Hipólito Yrigoyen

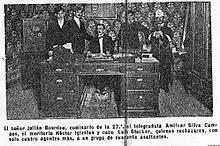
Commissary Julián Bourdeu of the Policía de la Capital (Buenos Aires, Argentina) and part of the staff of the 27th precinct, days after the Radical Party revolution, a photo published by the Argentine magazine "Caras y Caretas" in its 11 February 1905 issue.

At 3:45, President Manuel Quintana arrived at the Governor's Palace to convene an emergency meeting of his cabinet and declared a state of siege throughout the country. Successful uprisings took place in Bahía Blanca, Mendoza, Córdoba and Rosario, but the capital was kept under the government's control. In Mendoza, the governor was deposed and José Néstor Lencinas, the head of the Revolutionary Junta, took the command of provisional governor. In Córdoba, an infantry led by Delfor Del Valle Vice President José Figueroa Alcorta, President Roca's son Julio Argentino Pascual Roca, and several government leaders who happened to be in Córdoba. Del Valle attempted to capture President Roca, but he managed to escape to Santiago del Estero. In La Plata, there were rumors of suspected movements, but no revolution happensd there. Several revolutionary leaders escaped to Chile or Uruguay, but some, such as Delfor Del Valle, were captured when they tried to leave the country, and others turned themselves in. Some 70 civil prisoners were held on the naval ship "Santa Cruz" and confined into small spaces with poor living conditions. On 5 March, the state of siege was extended for 70 days, and the prisoners were quickly tried with punishments of up to eight years in prison, and on 2 May, they were sent on the "Patria" to a prison in Ushuaia.